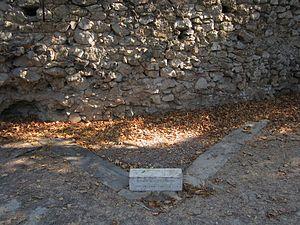
L'Autel des Douze Dieux était un important autel et sanctuaire à Athènes durant l'Antiquité. Il était situé dans le coin nord-ouest de l'Agora de l'époque classique. L'autel aurait été construit pour la première fois par Pisistrate le Jeune, petit-fils du tyran Pisistrate, pendant son archontat, en 522-521 av. J.-C. ; l'autel marquait probablement le point central à partir duquel les distances d'Athènes étaient mesurées et était un lieu de supplications et de refuge.